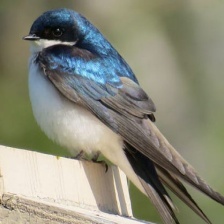
Species: TREE SWALLOW
Scientific name: TACHYCINETA BICOLOR